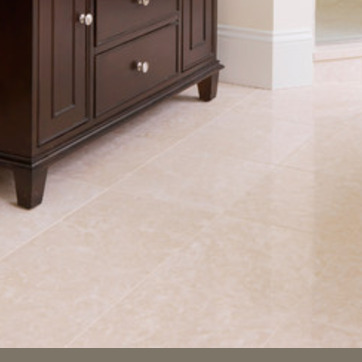
Material: tile